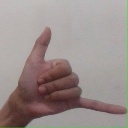
अक्षर: द